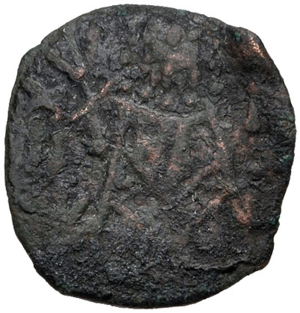
Jean III de Trébizonde ou Jean III Megas Komnenos est empereur de Trébizonde du 4 septembre 1342 au 3 mai 1344.